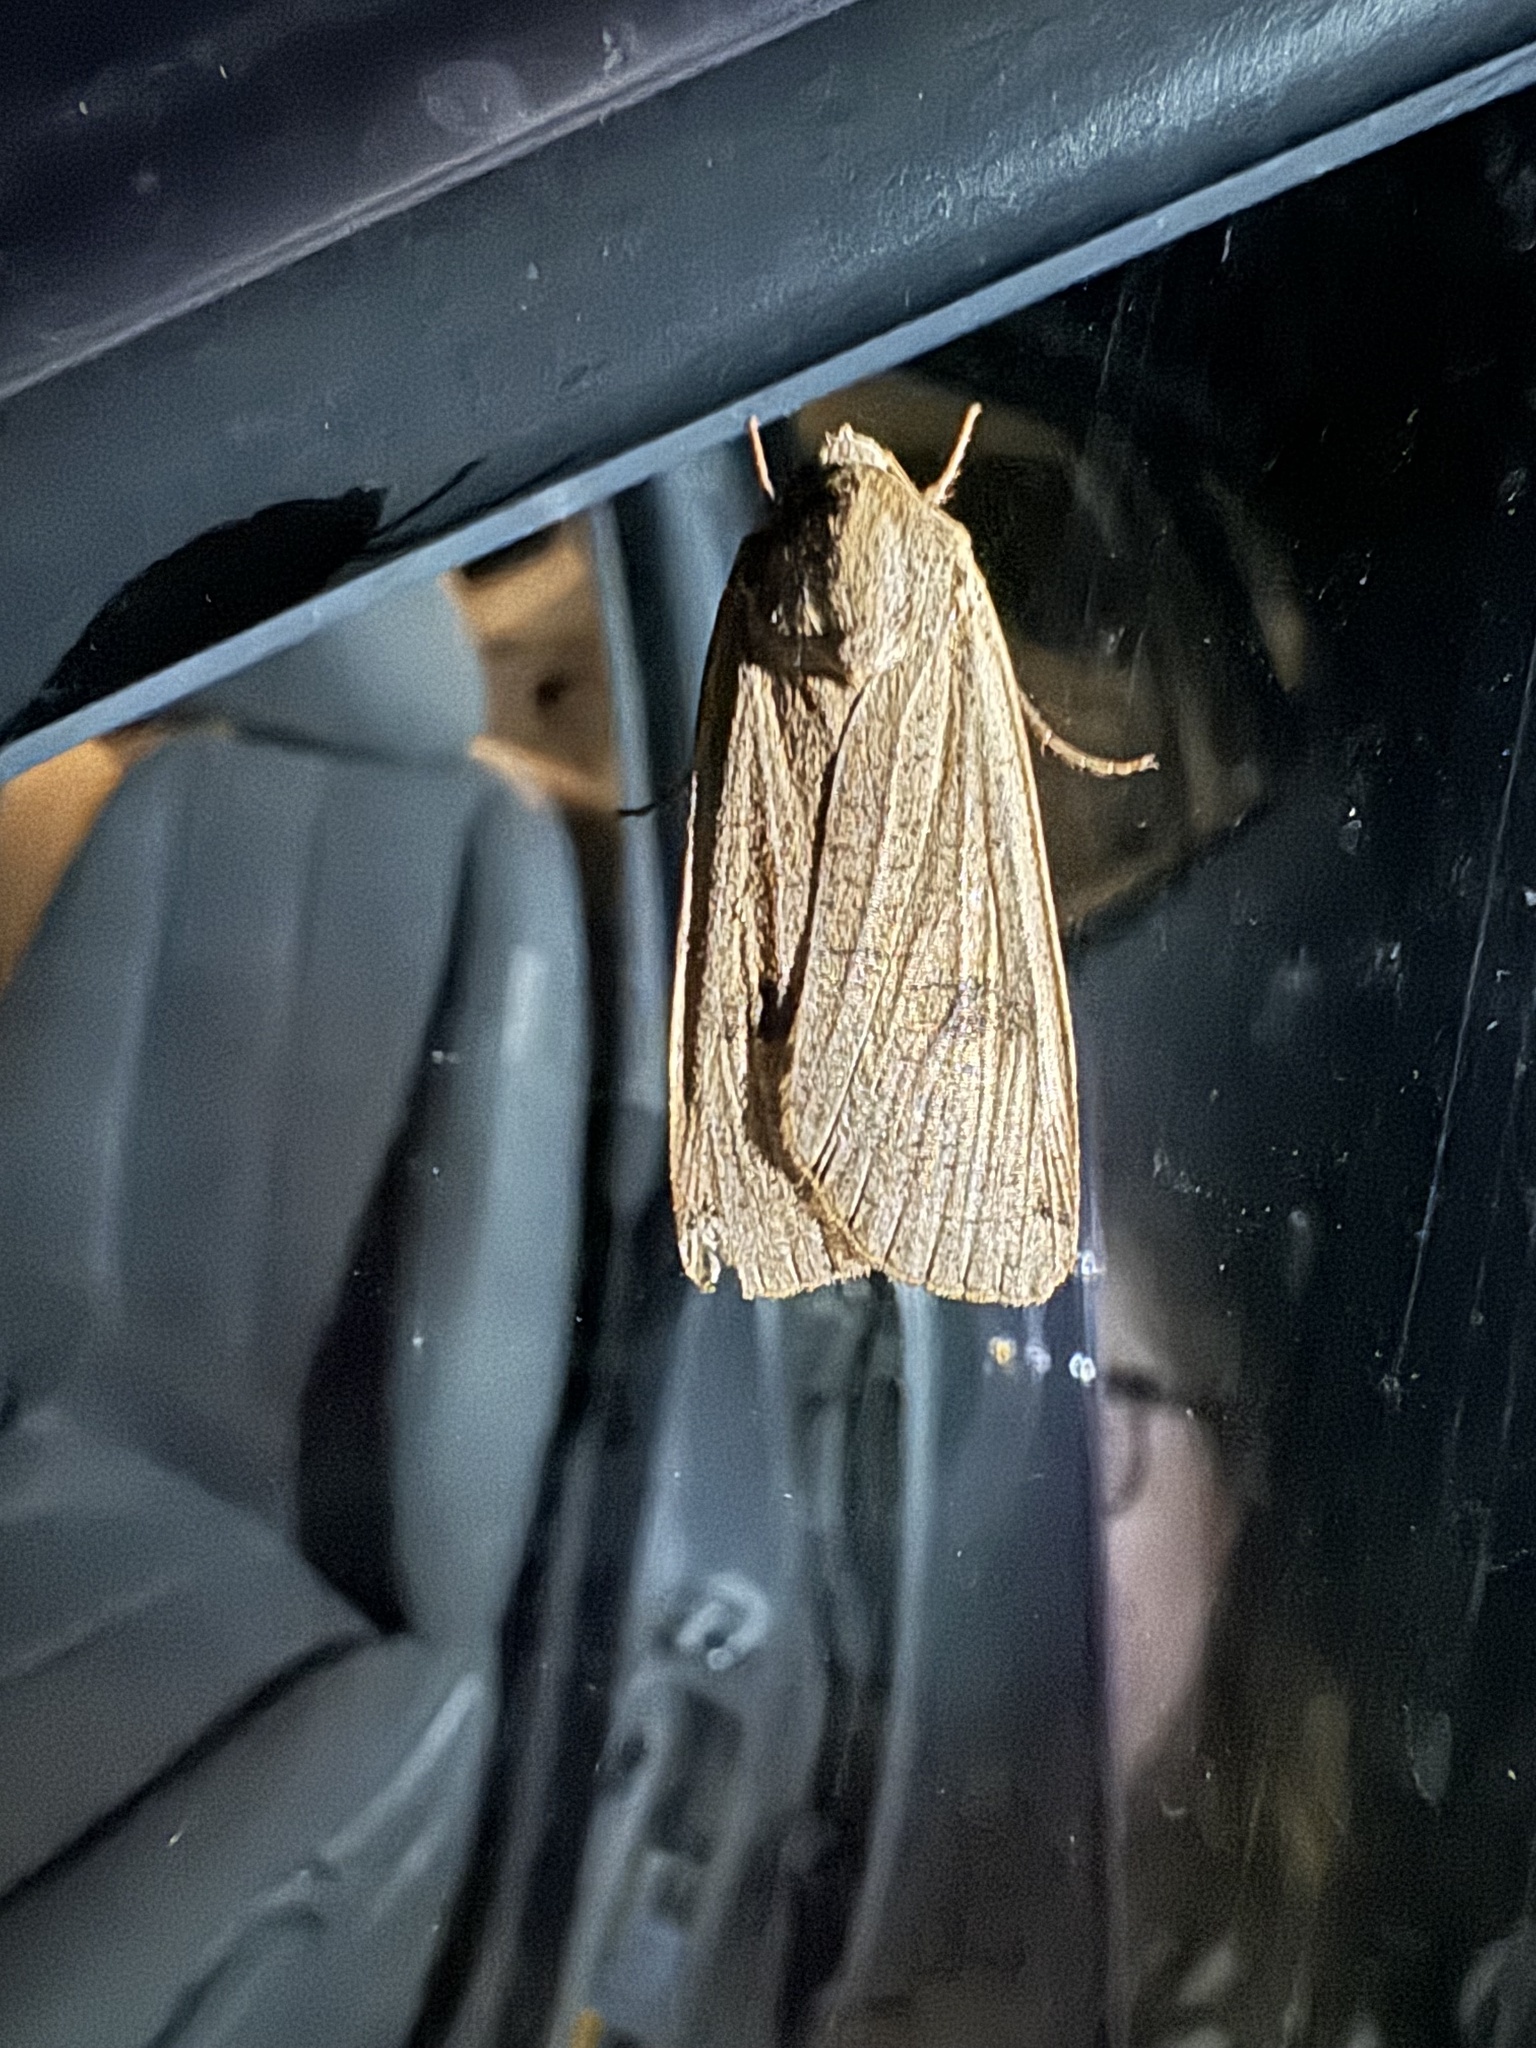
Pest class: cutworms